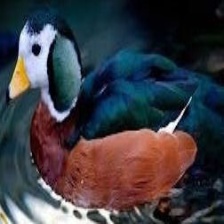
Species: AFRICAN PYGMY GOOSE
Scientific name: NETTAPUS AURITUS
ImageNet parent category: goose